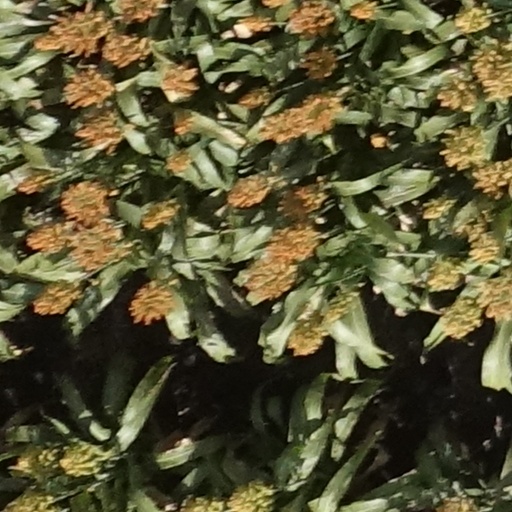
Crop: sorghum